Edna Work Hall

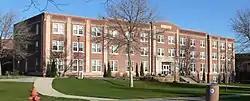

Edna Work Hall, also known as Women's Hall, on the campus of Chadron State College in Chadron, Nebraska, was built in 1932 and was listed on the National Register of Historic Places in 1983.